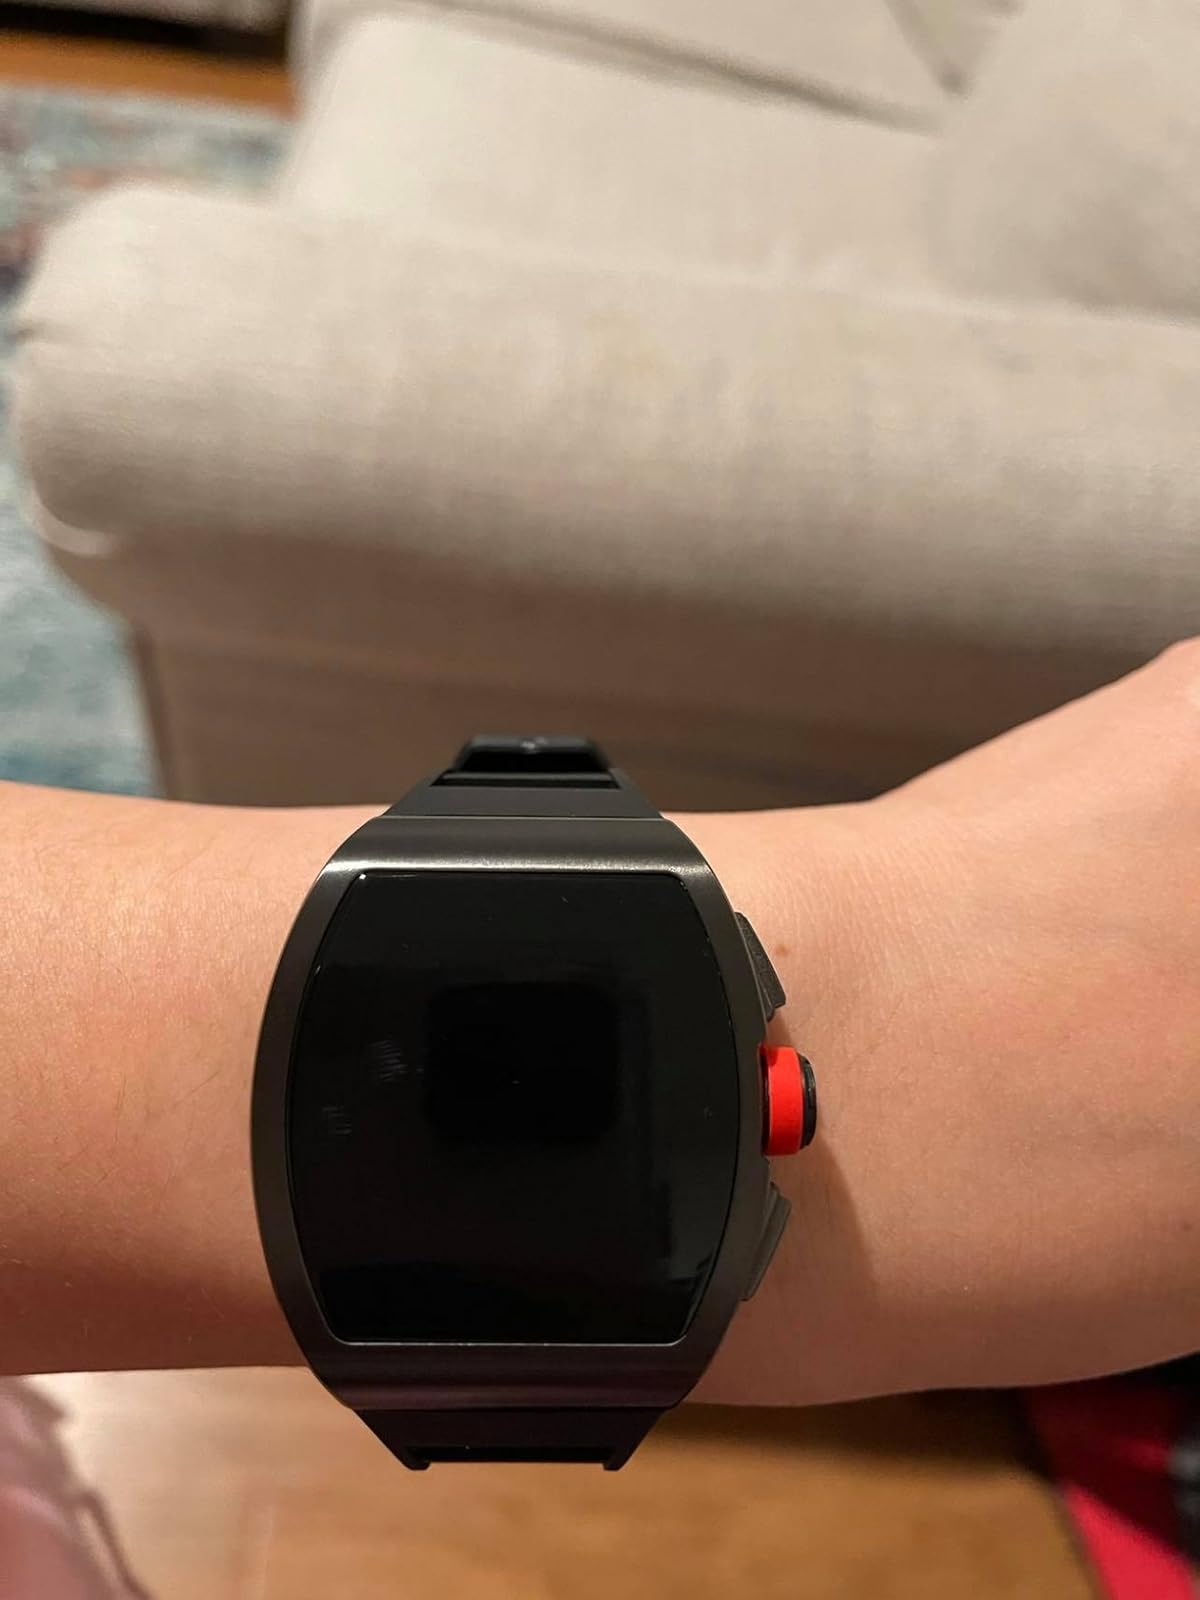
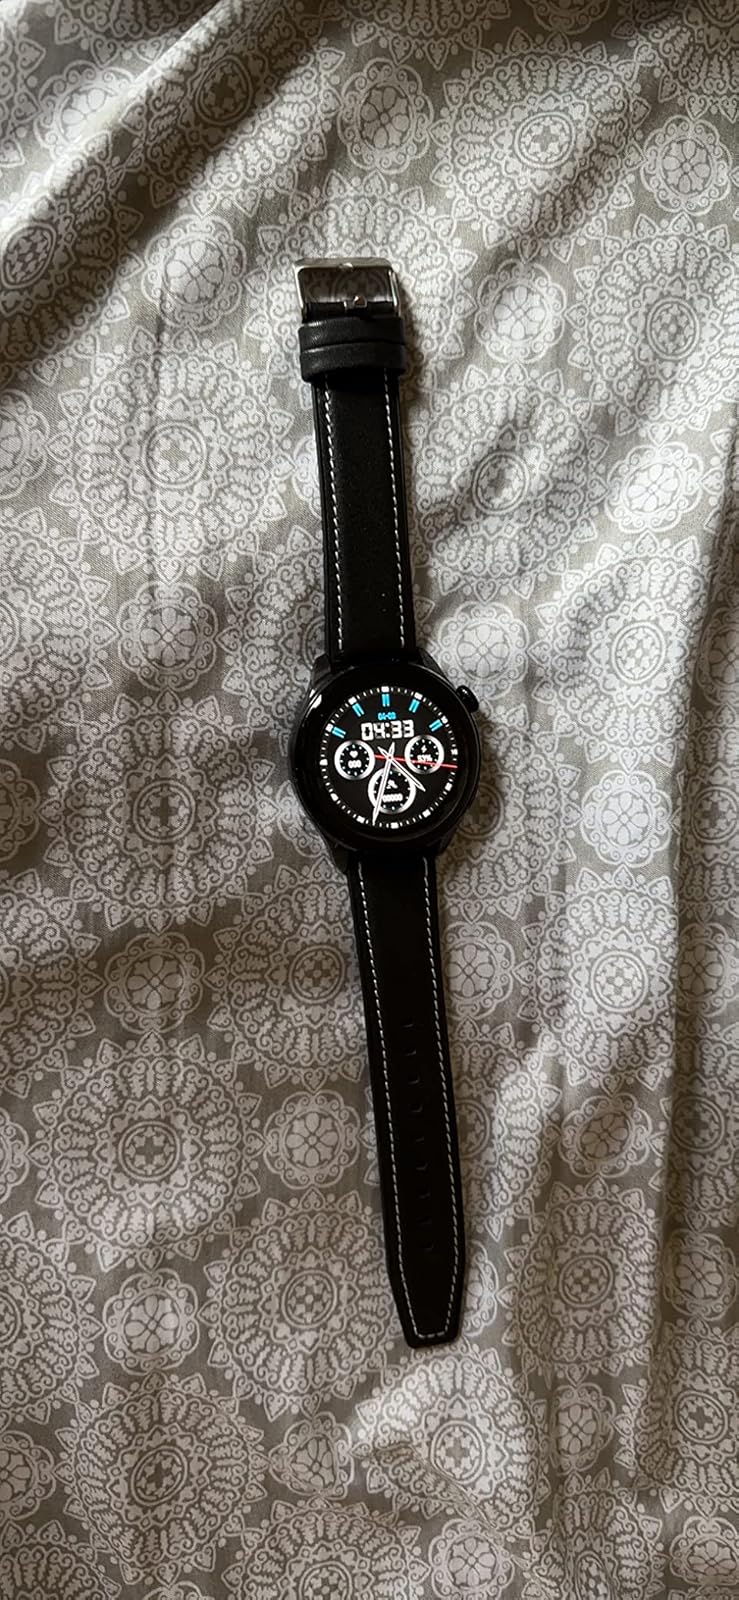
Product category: smartwatch
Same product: no